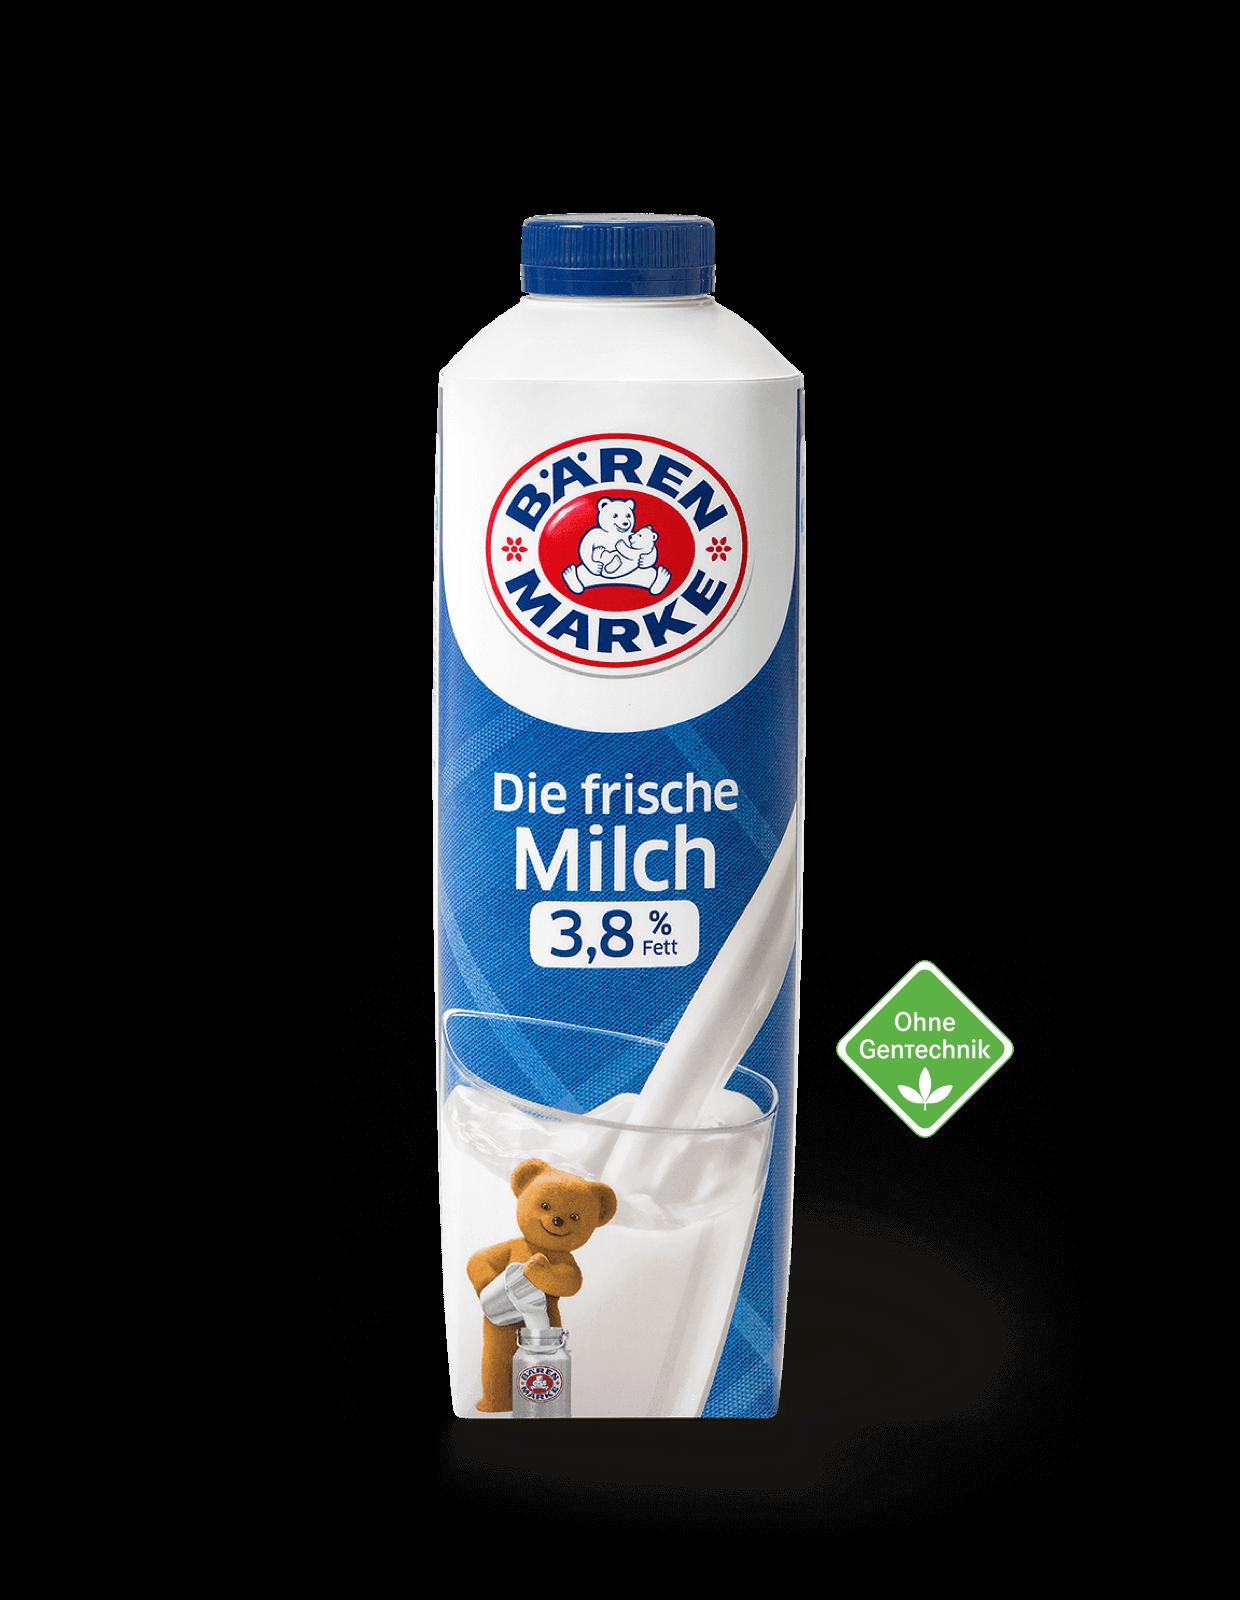
Waste category: cardboard